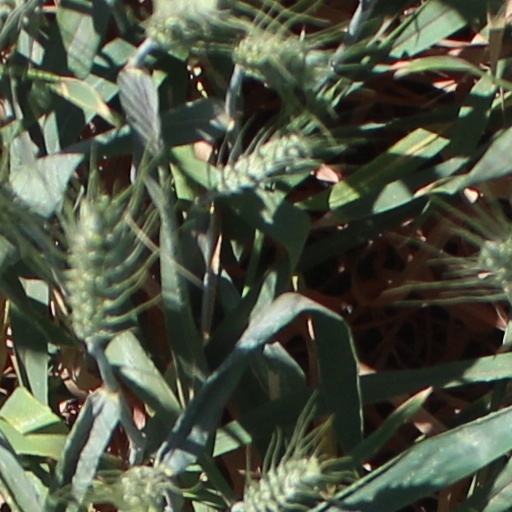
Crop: wheat